Maney-Sidway House

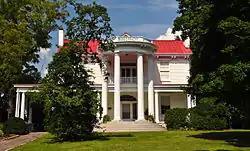
Maney-Sidway House, September 2014.

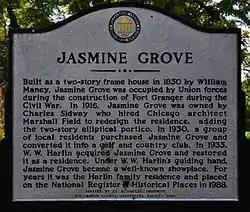
Williamson County Historical Society Sign for Jasmine Grove also known as the Maney-Sidway House.

The Maney-Sidway House, also known as Jasmine Grove and as Myles Manor, is a building in Franklin, Tennessee originally built c.1836, that was listed on the National Register of Historic Places in 1988.